Center Street Branch

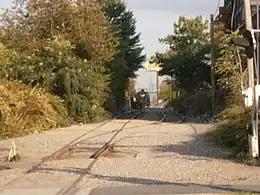
ROW in Harrison looking east (2011)

The Pennsylvania Railroad continued to maintain a freight station on River Street in Newark, immediately west of the new main line and the Market Street passenger station. The elevation of the main line through Newark in 1904 eliminated the connection on the western end. The Center Street Bridge over the Passaic was rebuilt as a double-deck bridge in 1911 to accommodate the electric rapid transit trains of the Hudson and Manhattan Railroad (now PATH), which traveled over an elevated right-of-way from Manhattan Transfer to Park Place station, a block southwest of the Center Street Branch tracks. The new Pennsylvania Station in Newark opened in 1935, replacing Market Street station, and the Hudson and Manhattan moved its Newark terminus there in 1937 with the closure of Manhattan Transfer. The upper span was rebuilt to handle road traffic and for a time was designated as New Jersey Route 158.